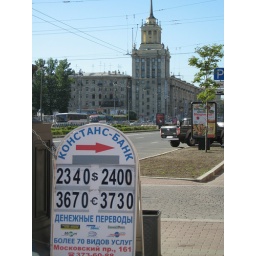
Note the Stalinesque government office building in the background.